Blade

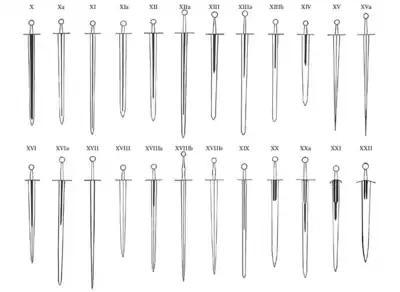
The Oakeshott typology categorizes knightly swords by their shape.

The more acute the blade, the more easily it will dull. As the blade near the edge is thinner, there is little material to remove before the edge is worn away to a thicker section. Thin edges can also roll over when force is applied it them, forming a section like the bottom part of a letter "J". For this reason, straight edge razors are frequently stropped to straighten the edge.